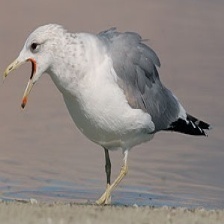
Species: CALIFORNIA GULL
Scientific name: LARUS CALIFORNICUS